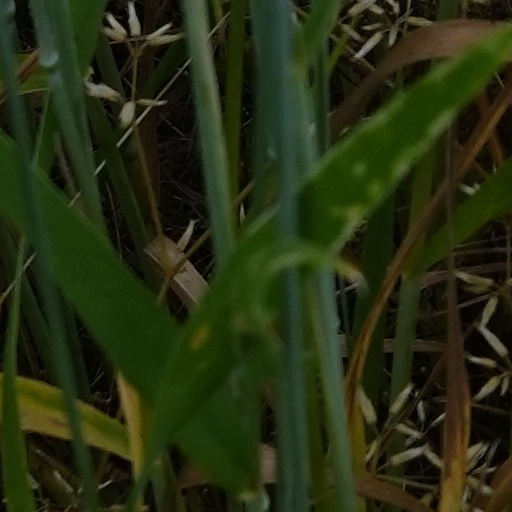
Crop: wheat